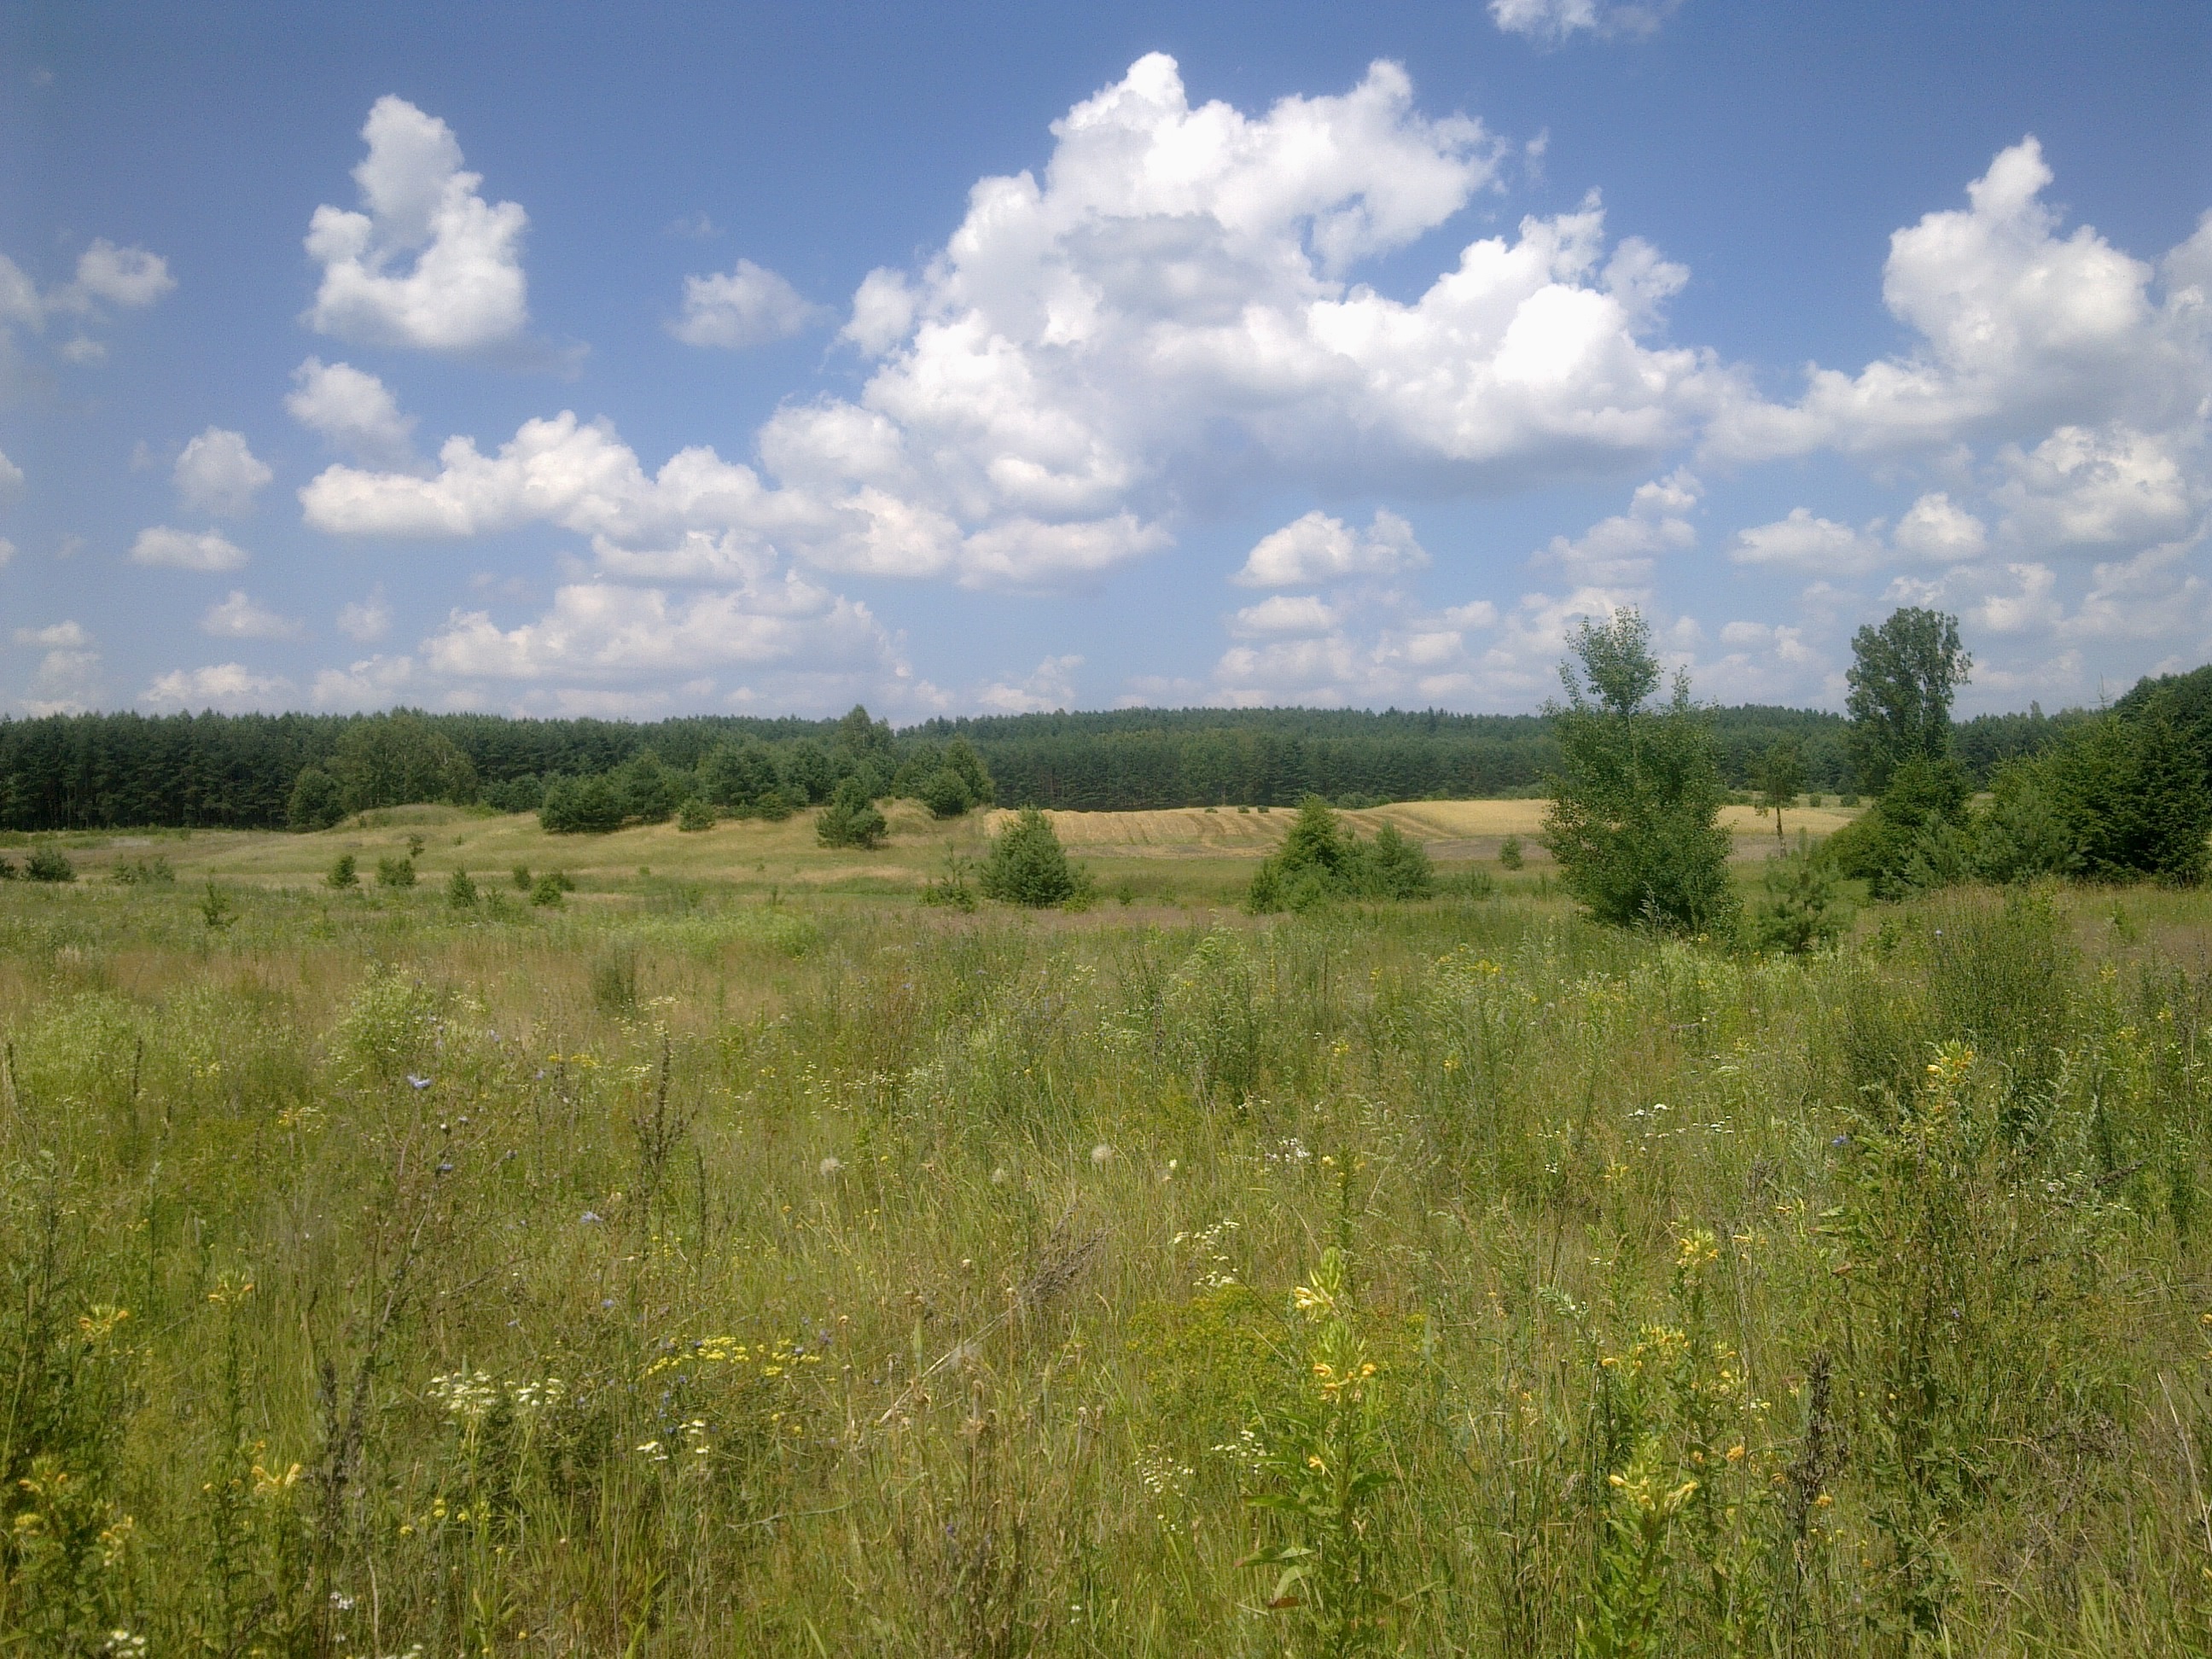
landscape, tree, grass, marsh, wilderness, cloud, field, farm, meadow, prairie, hill, summer, village, pasture, ranch, agriculture, savanna, plain, fields, grassland, poland, wetland, bog, plateau, habitat, ecosystem, steppe, rural area, natural environment, geographical feature, grass family, land lot